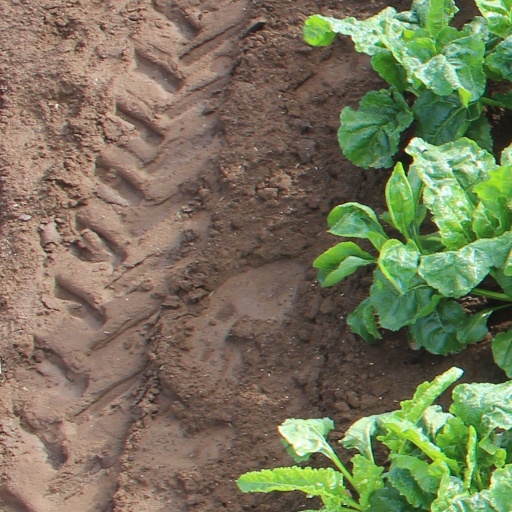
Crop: sugar beet